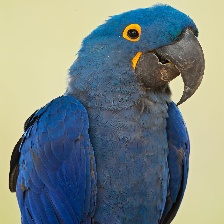
Species: HYACINTH MACAW
Scientific name: ANODORHYNCHUS HYACINTHINUS
ImageNet parent category: macaw